Delyth Evans

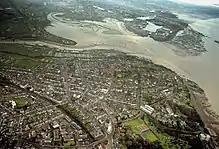
Evans lives in Penarth (pictured) with her husband Ed Richards, the former chief executive of Ofcom

On 1 May 2000, Michael stood down from the assembly after a motion of no confidence in his premiership which was passed in February 2000 had forced him to resign as first secretary. Assembly rules meant that Evans automatically succeeded Michael as AM for Mid and West Wales on the same day because she was Labour's next candidate on the party list for that region. A by-election was not required according to the rules, and Evans was sworn into office as AM for Mid and West Wales on 8 May 1999. In this role, she served alongside Conservative AMs Nick Bourne and Glyn Davies and Plaid Cymru AM Cynog Dafis, who represented the same region. On the issue of devolution, Evans aligned herself with the devolutionist faction of the Labour group in the assembly.